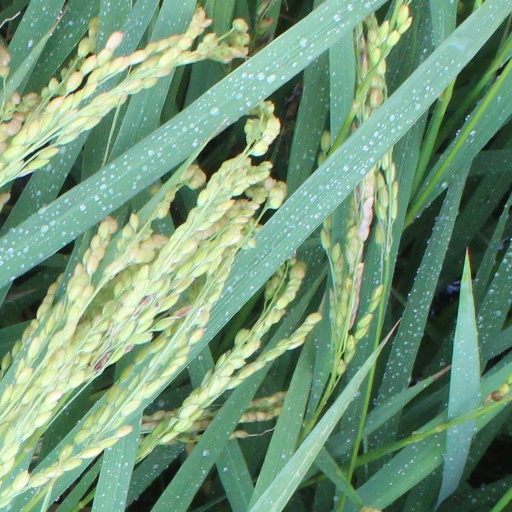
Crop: rice